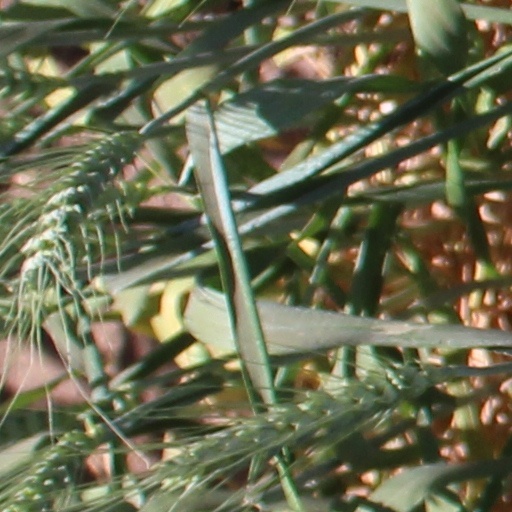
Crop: wheat